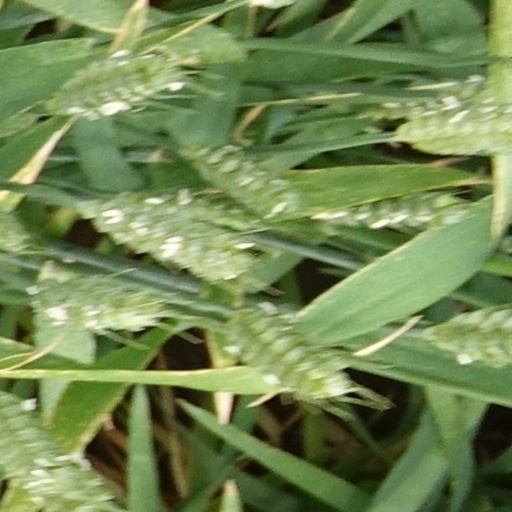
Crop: wheat